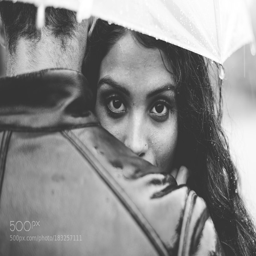
happy couple under the rain